2015–16 South Carolina Gamecocks men's basketball team

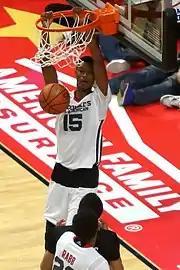
PJ Dozier at the 2015 McDonald's All-American Boys Game

Source: